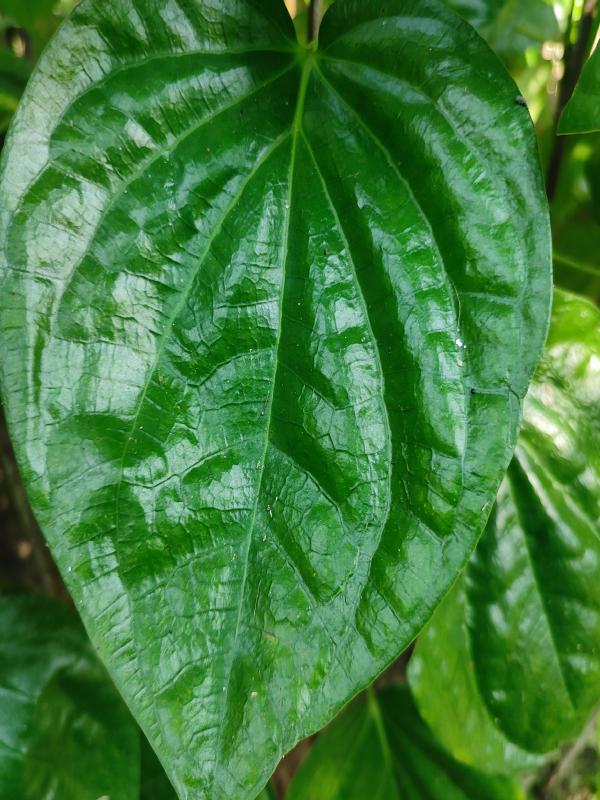
Label: Healthy_Leaf